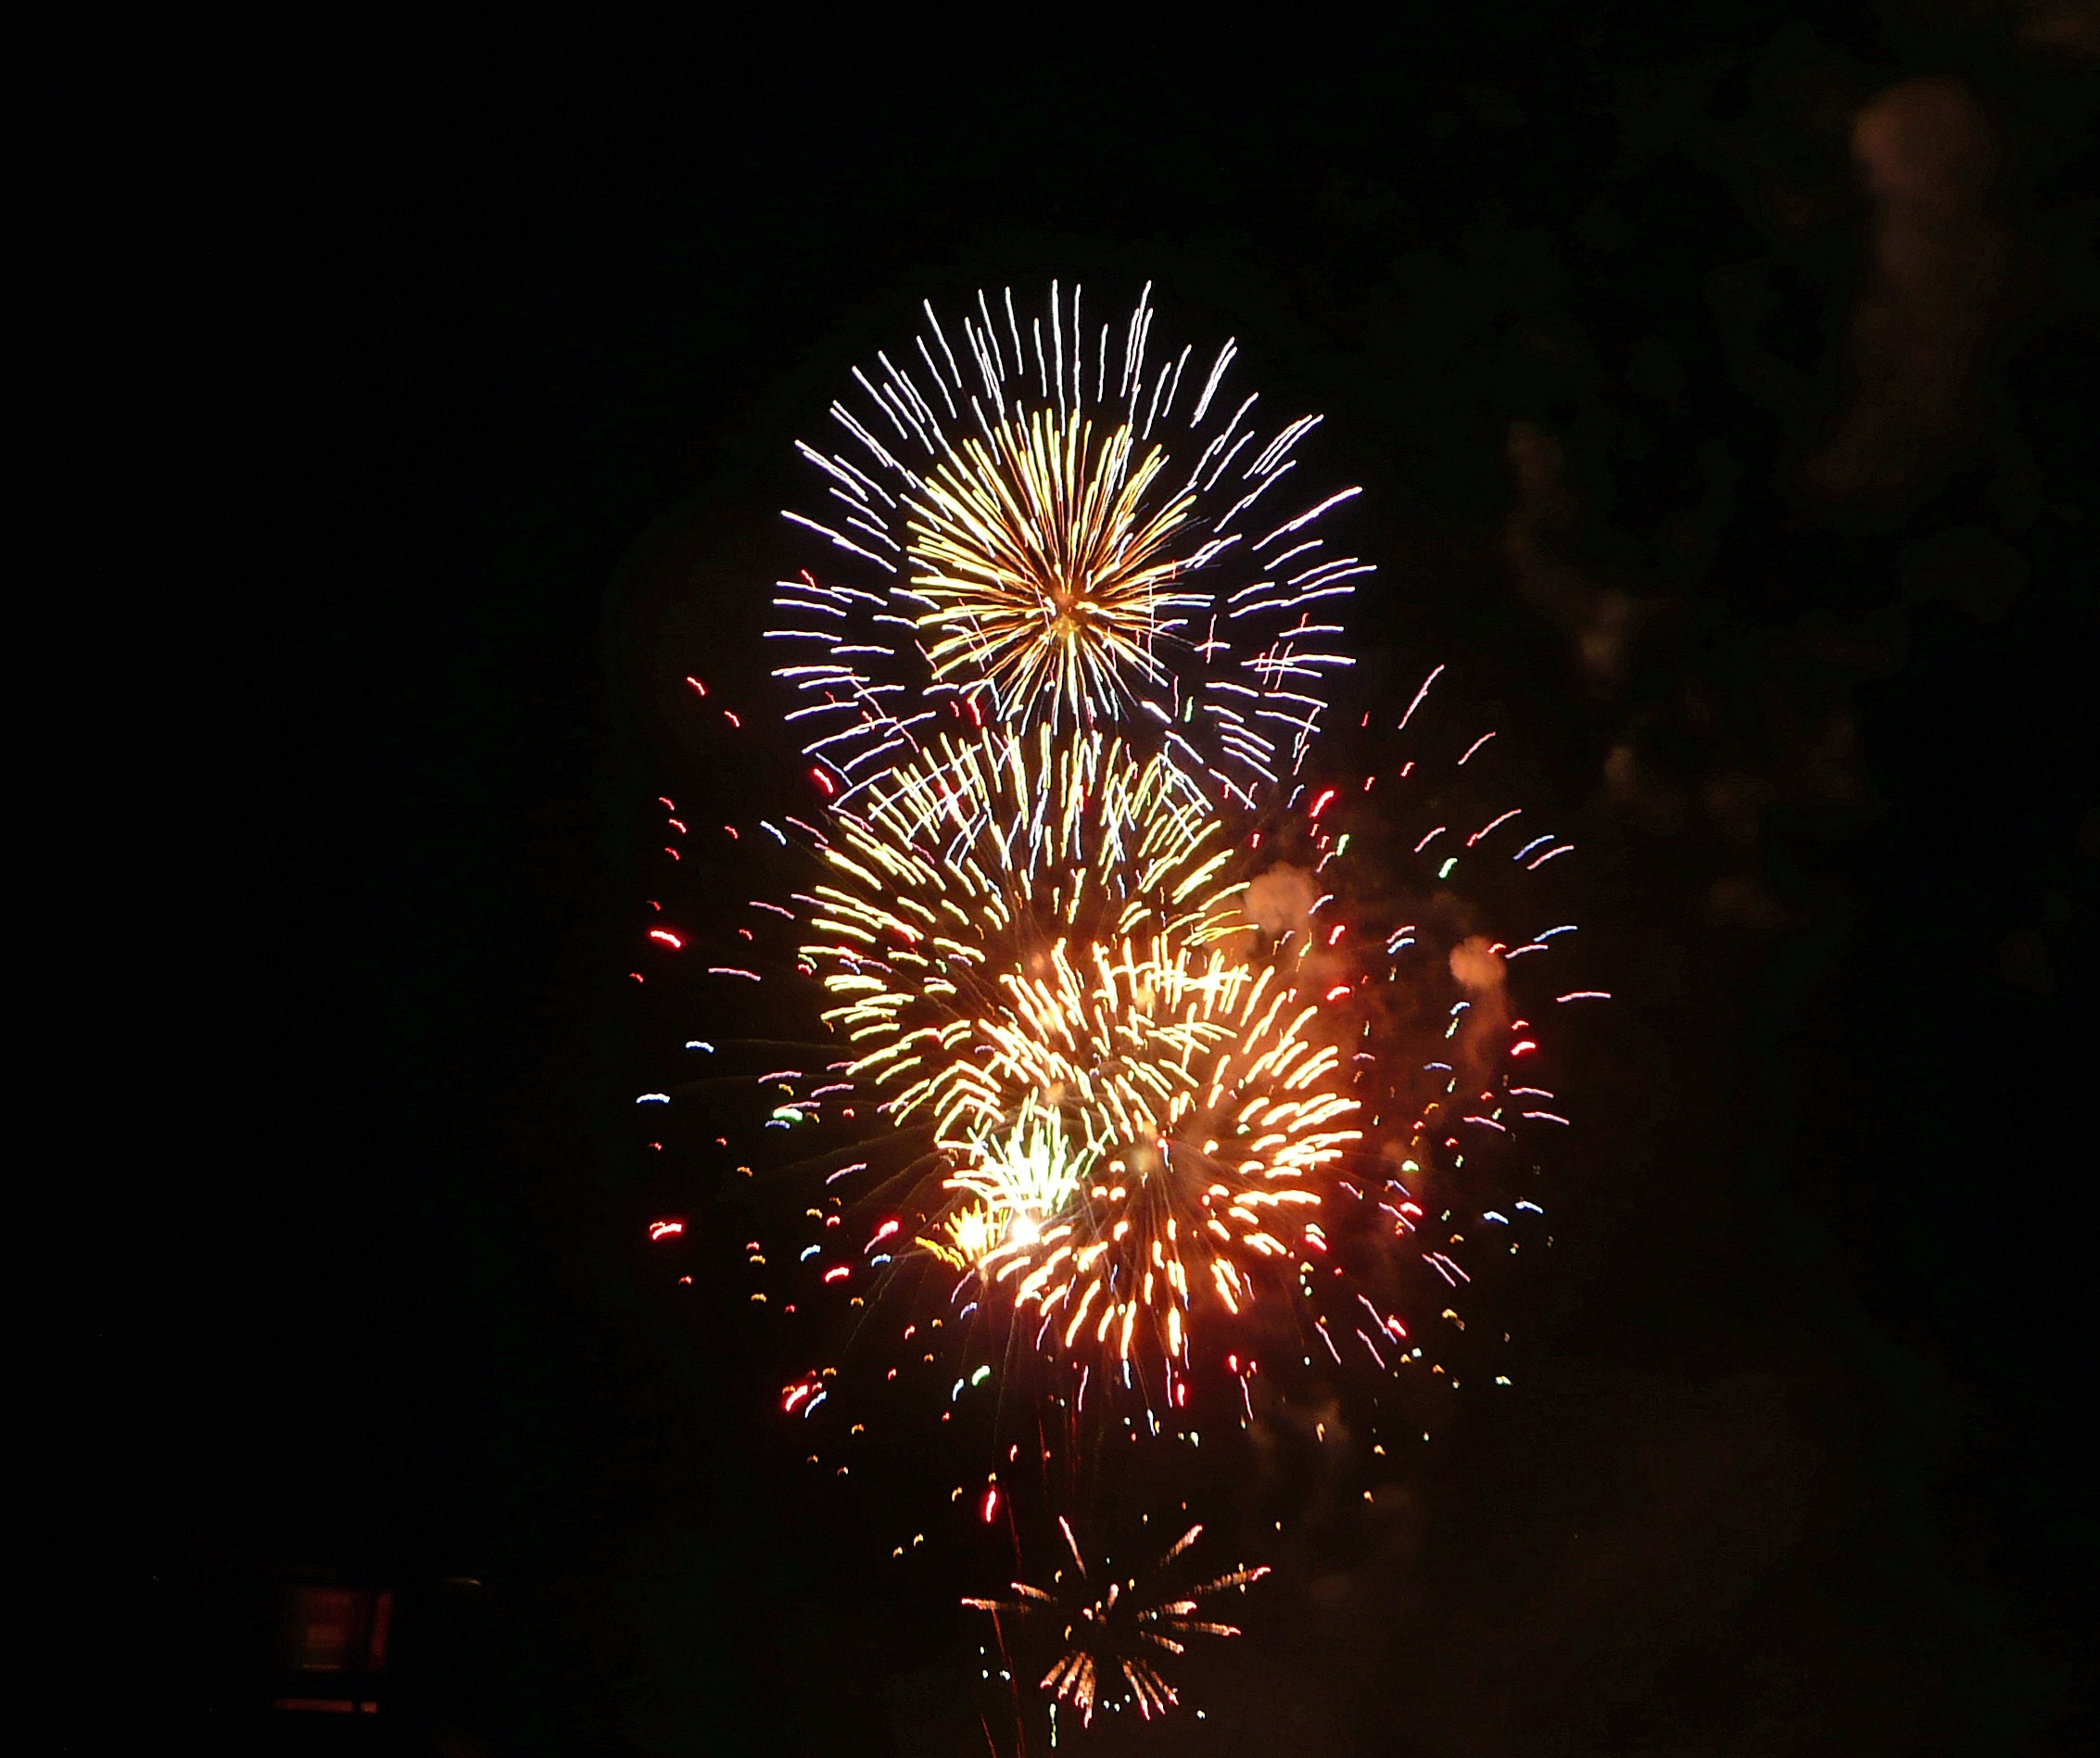
night, recreation, pyrotechnics, rocket, fireworks, event, sylvester, new year's eve, new year's day, shower of sparks, outdoor recreation